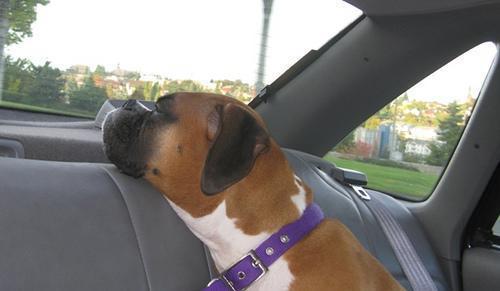
boxer